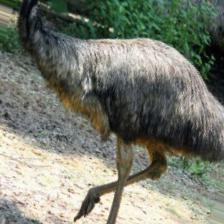
Species: EMU
Scientific name: DROMAIUS NOVAEHOLLANDIAE